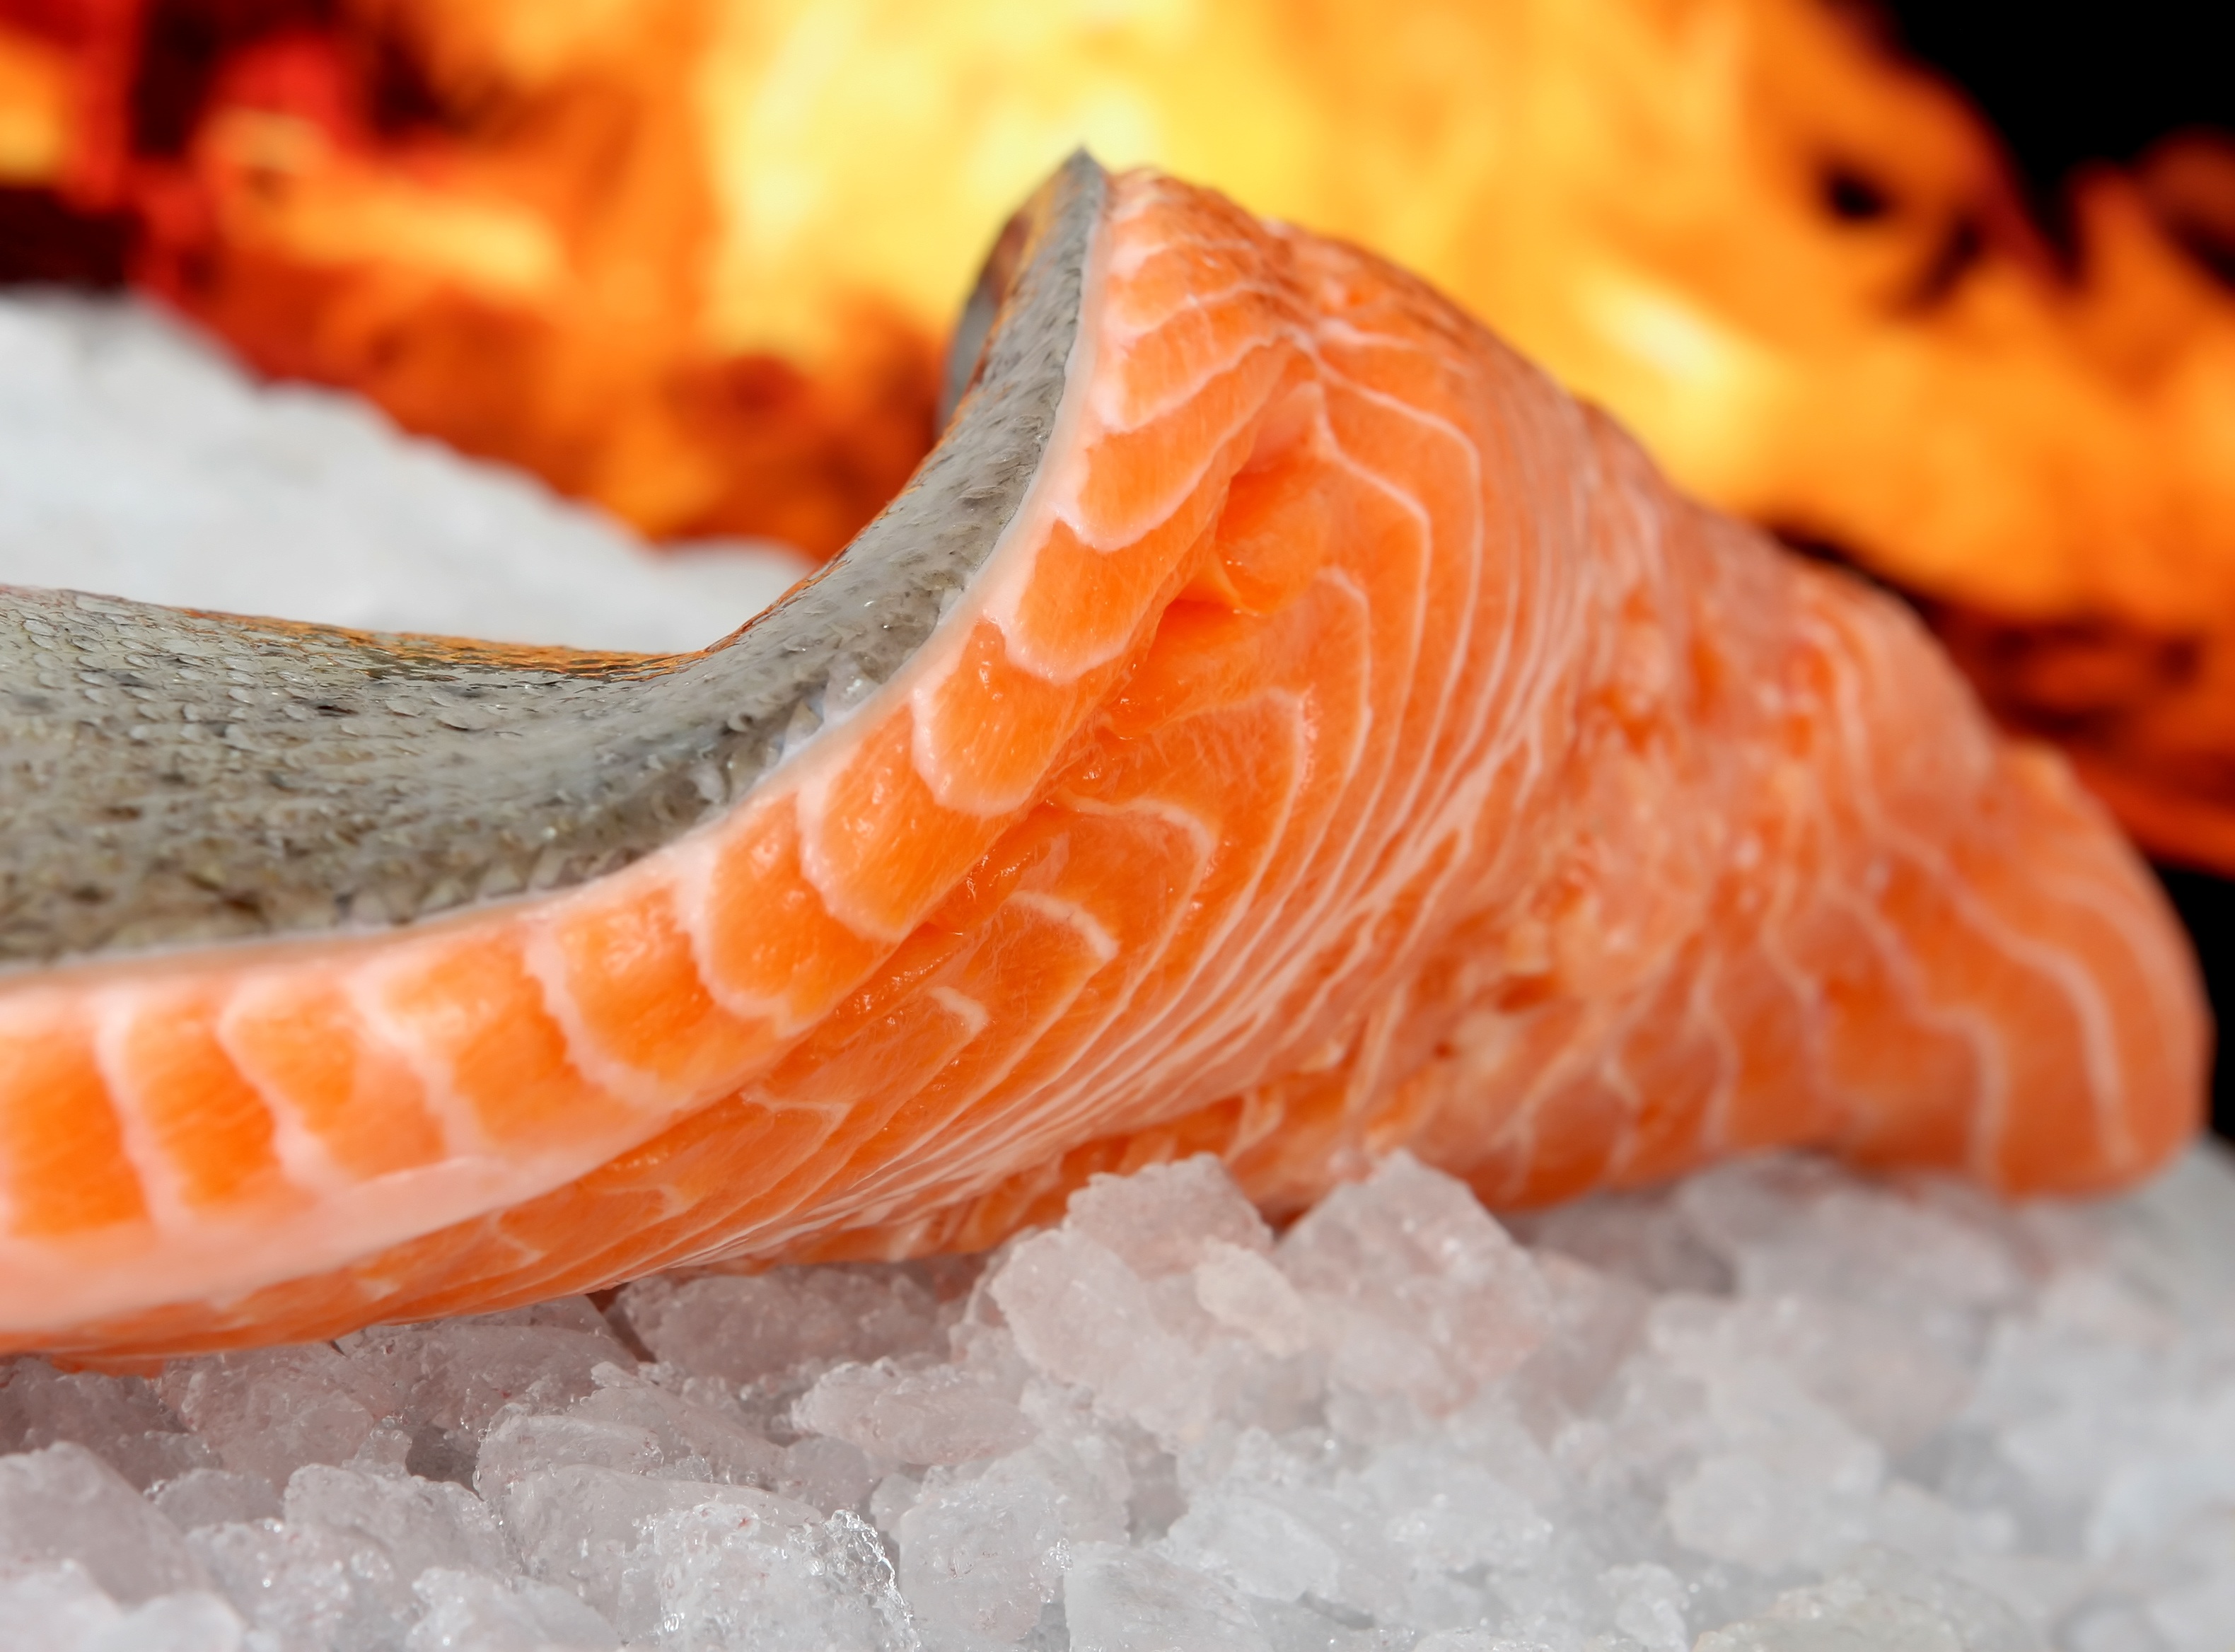
beach, sea, silhouette, cold, abstract, wine, white, skate, restaurant, home, summer, ice, rose, orange, food, red, fresh, kitchen, bbq, barbeque, flame, fire, frozen, fish, pink, healthy, meat, barbecue, health, chef, steak, fishmonger, sushi, angel, bass, nutrition, dinner, vertebrate, raw, salmon, scales, oil, eel, plaice, mackerel, macro photography, cod, haddock, hake, salmon like fish